Ellalong, New South Wales

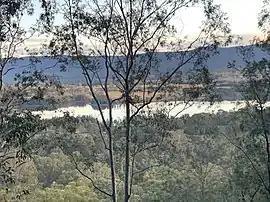
Ellalong Lagoon

Ellalong 'The Jewel of the Mountain' is a small town located in the Hunter Region of New South Wales, Australia at the foot of the Watagan Mountains.